Question: Please indicate a possible affordance area of the bottle that can be used for holding
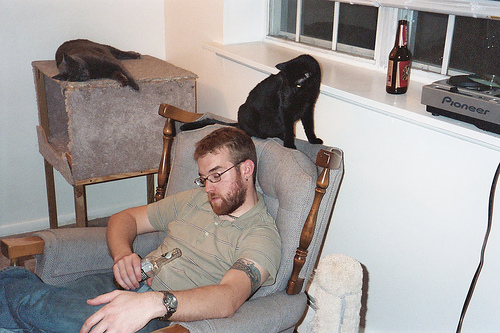
Answer: [114, 245.5, 185, 289.5]